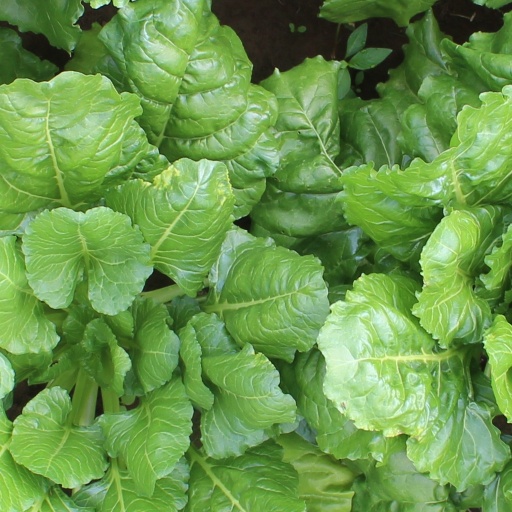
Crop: sugar beet